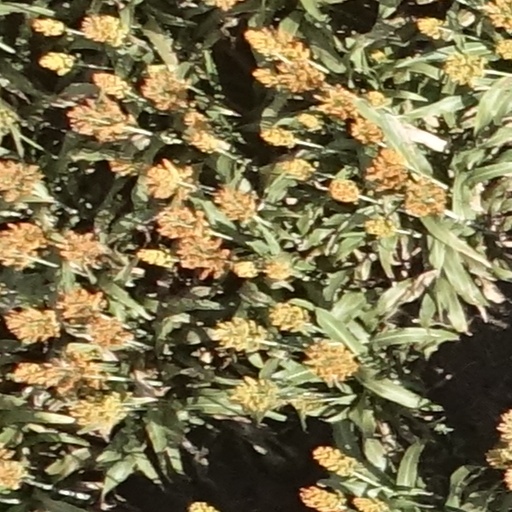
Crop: sorghum